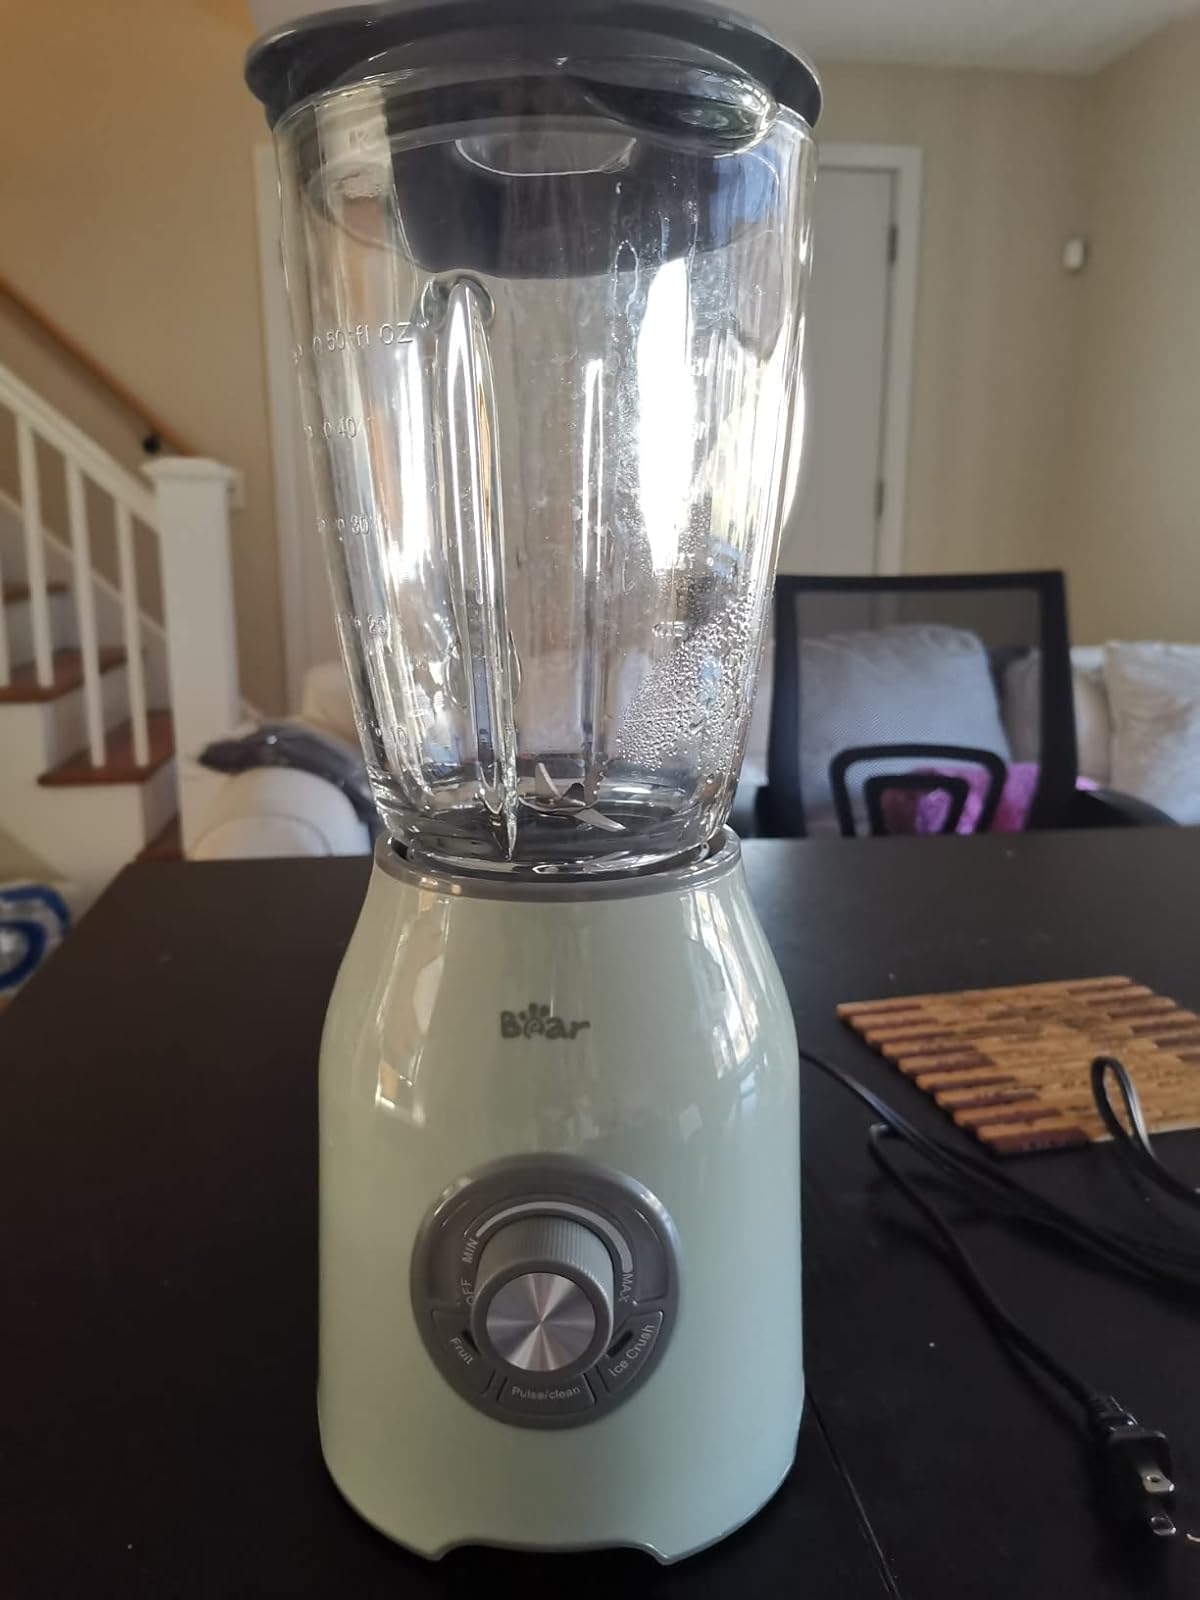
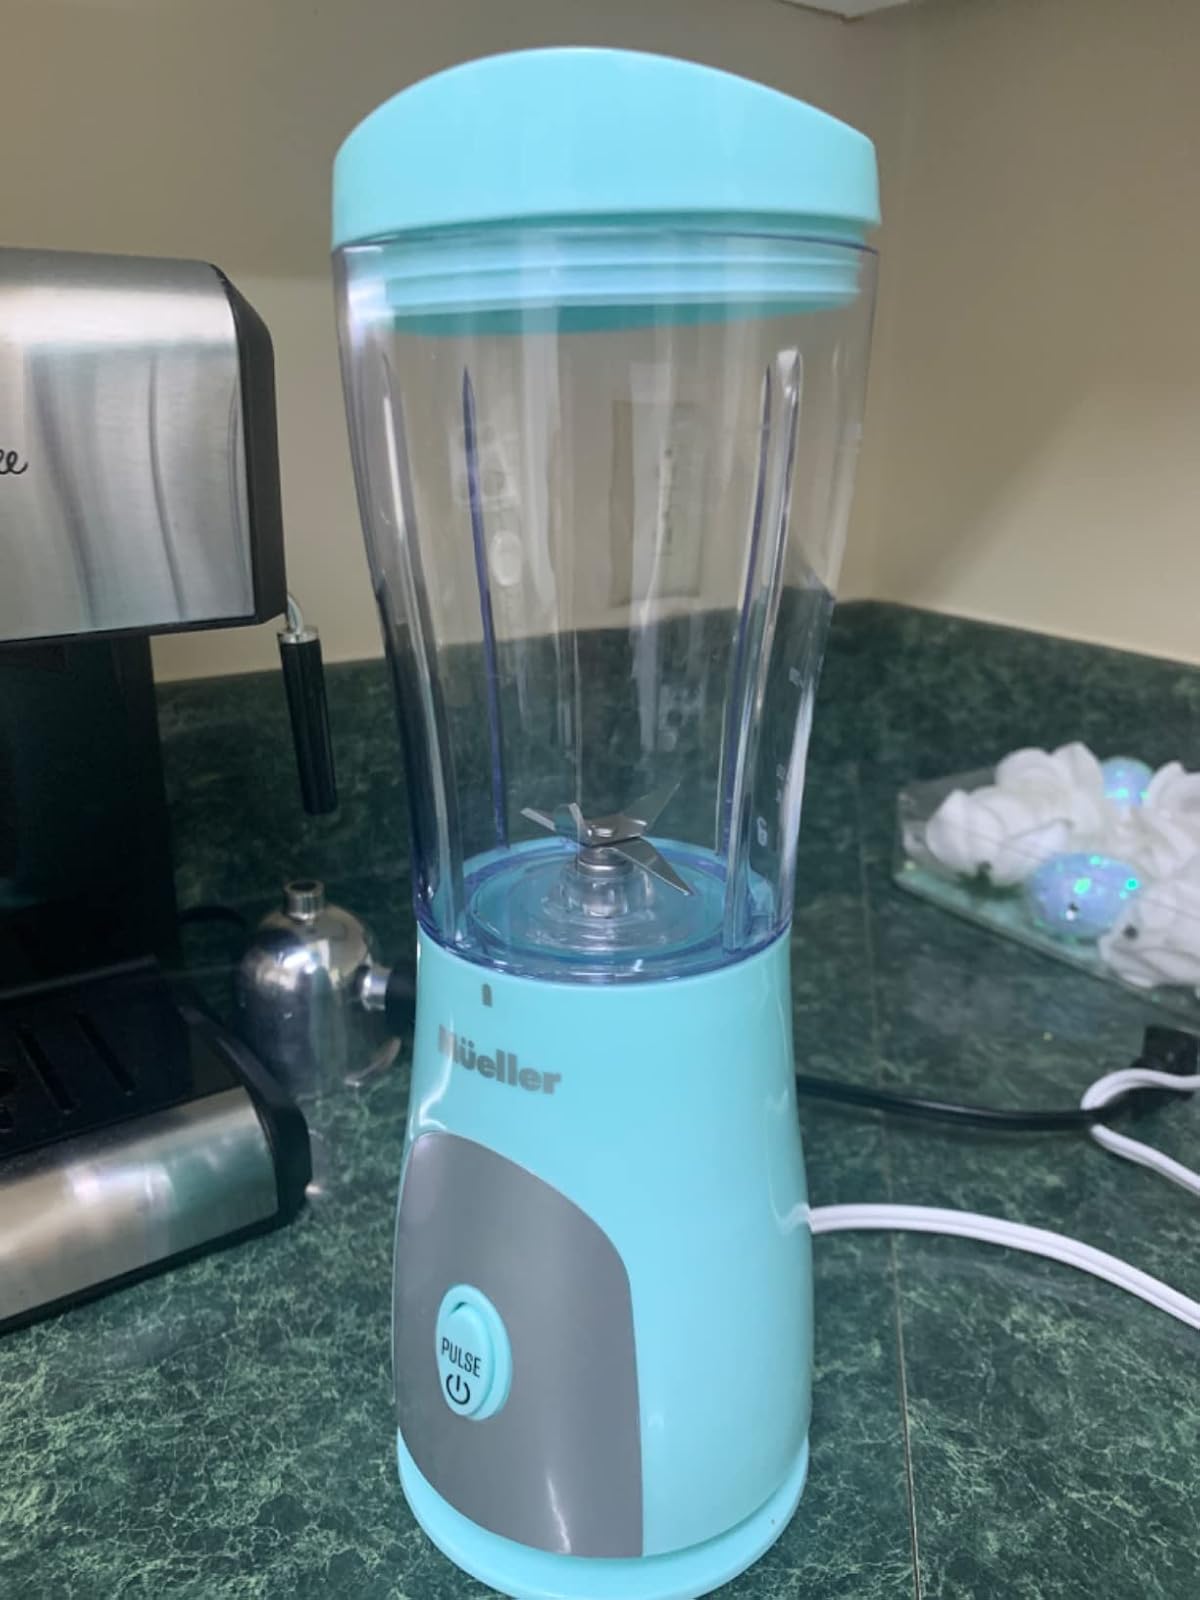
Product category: items_blender
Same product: no